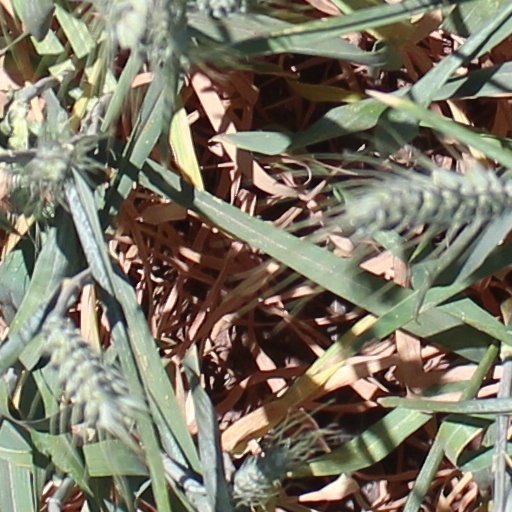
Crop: wheat